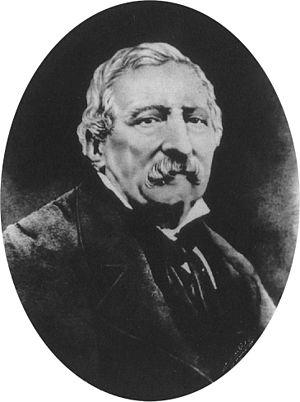
Lorenzo Nicolò Pareto né à Gênes, le 6 décembre 1800, mort le 19 juin 1865 à Gênes, est un géologue, homme politique et ministre des Affaires étrangères du Royaume de Sardaigne sous le règne de Charles-Albert de Sardaigne. Il est également connu pour son patriotisme à l'époque du Risorgimento.